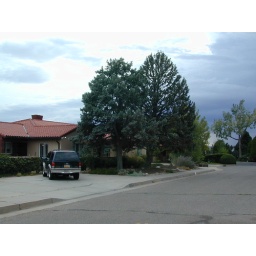
The trees don't look bad in this pic, but they were old and had outgrown their water supply.